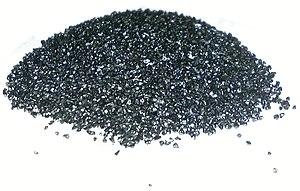
Poudre noire.
99 Chevaux est une œuvre de l'artiste chinois Cai Guo-Qiang réalisée à Doha en 2011. Elle représente une harde de chevaux au galop. Œuvre sur papier, lavis entièrement exécuté avec de la poudre noire, avec figures en relief en résine dorées à la feuille.
Ce lexique des armes à feu recense les termes et expressions techniques propres aux armes à feu. Il aborde également des notions historique ainsi que les évolutions liées aux progrès techniques.
La poudre noire, parfois dénommée poudre à canon ou poudre à fusil, est le plus ancien explosif chimique connu. De couleur noire, elle est constituée d'un mélange déflagrant de soufre, de nitrate de potassium et de charbon de bois.